Hungarian Civil War (1264–1265)

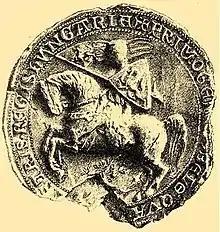
Seal of Younger King Stephen (1264)

Somewhere in the Tiszántúl, around the second half of February 1265, Stephen's advancing army collided with another royal army commanded by Ernye Ákos, the "ispán" of Nyitra County. It is plausible, because the prolonged siege of Feketehalom had failed by then, that Henry Kőszegi sent his lieutenant Ernye Ákos and his troops to conquer the area, support the besiegers and hinder Duke Stephen's counter-offensive later. Ernye sent a vanguard of Cuman warriors with its commander, chieftain Menk, which attacked the troops of Mikod and Emeric Kökényesradnót, functioning as the vanguard for Stephen's army. The Kökényesradnót brothers routed the Cumans. The main battle between Stephen's army (led by the Csák brothers) and Ernye Ákos – who was familiar with the local terrain – took place somewhere west of Várad. Ernye suffered a serious defeat and was captured. According to a royal charter, Peter Csák, who was badly wounded, defeated Ernye during a duel. Another document says his long-time rival, Panyit Miskolc, presented the fettered prisoner Ernye in the ducal court of Stephen following the clash.